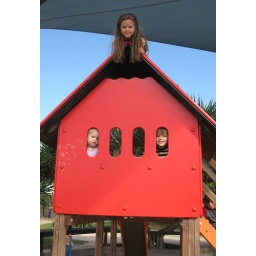
house upon the rock